Haileybury Chapel, Melbourne

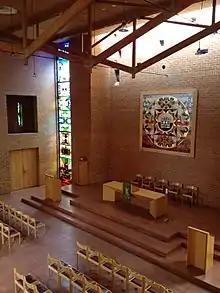
View across the Sanctuary showing the recessed sanctuary wall and exposed timber trusses below the ceiling.

The chapel was officially opened by the Governor of Victoria, His Excellency Davis McCaughey, on 18 October 1987. The Chapel was named the David Bradshaw Chapel on 13 August 2000, after David M. Bradshaw, the Headmaster of Haileybury from 1954 to 1973.